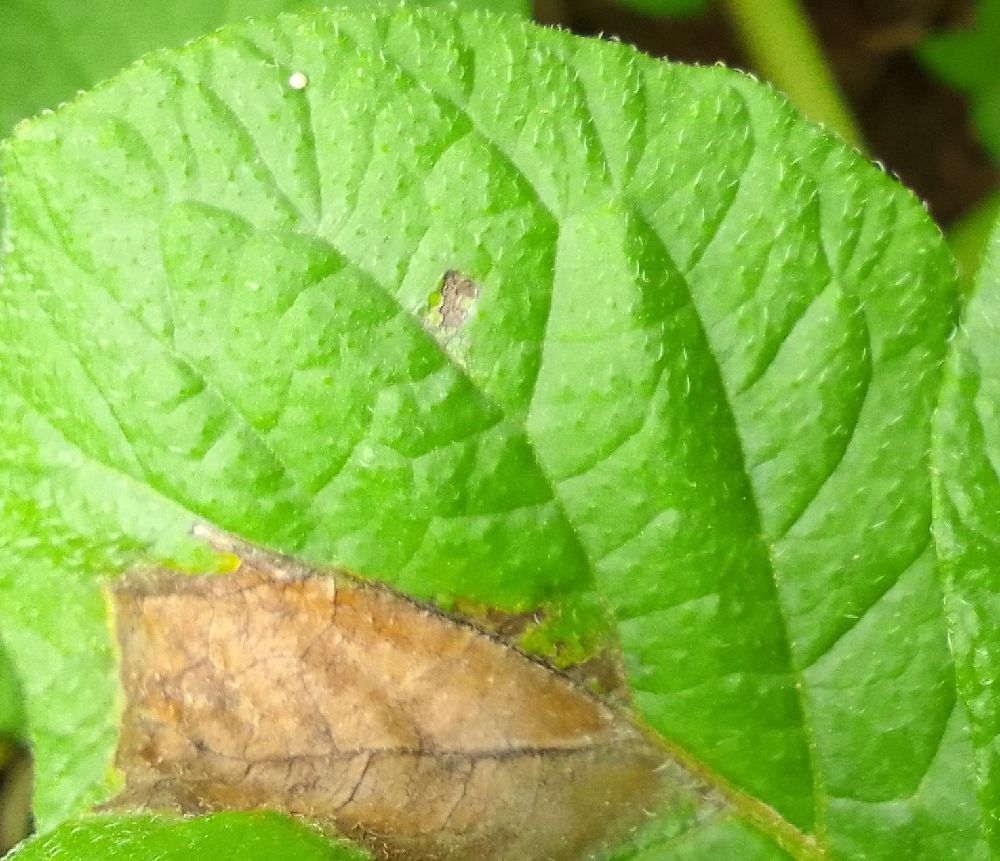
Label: Late blight